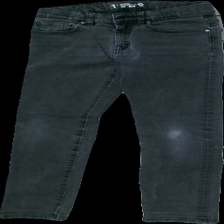
View: front
Type: Jeans
Category: Children
Brand: Cubus
Colors: Grey
Material: unknown
Cut: Tight
Size: 152
Season: All
Trend: Denim
Stains: Minor
Damage: stain
Damage location: middle right
Damage 2: damaged elastane
Damage 2 location: top center
Price range: <50
Recommended usage: Export
Description: grey jeans